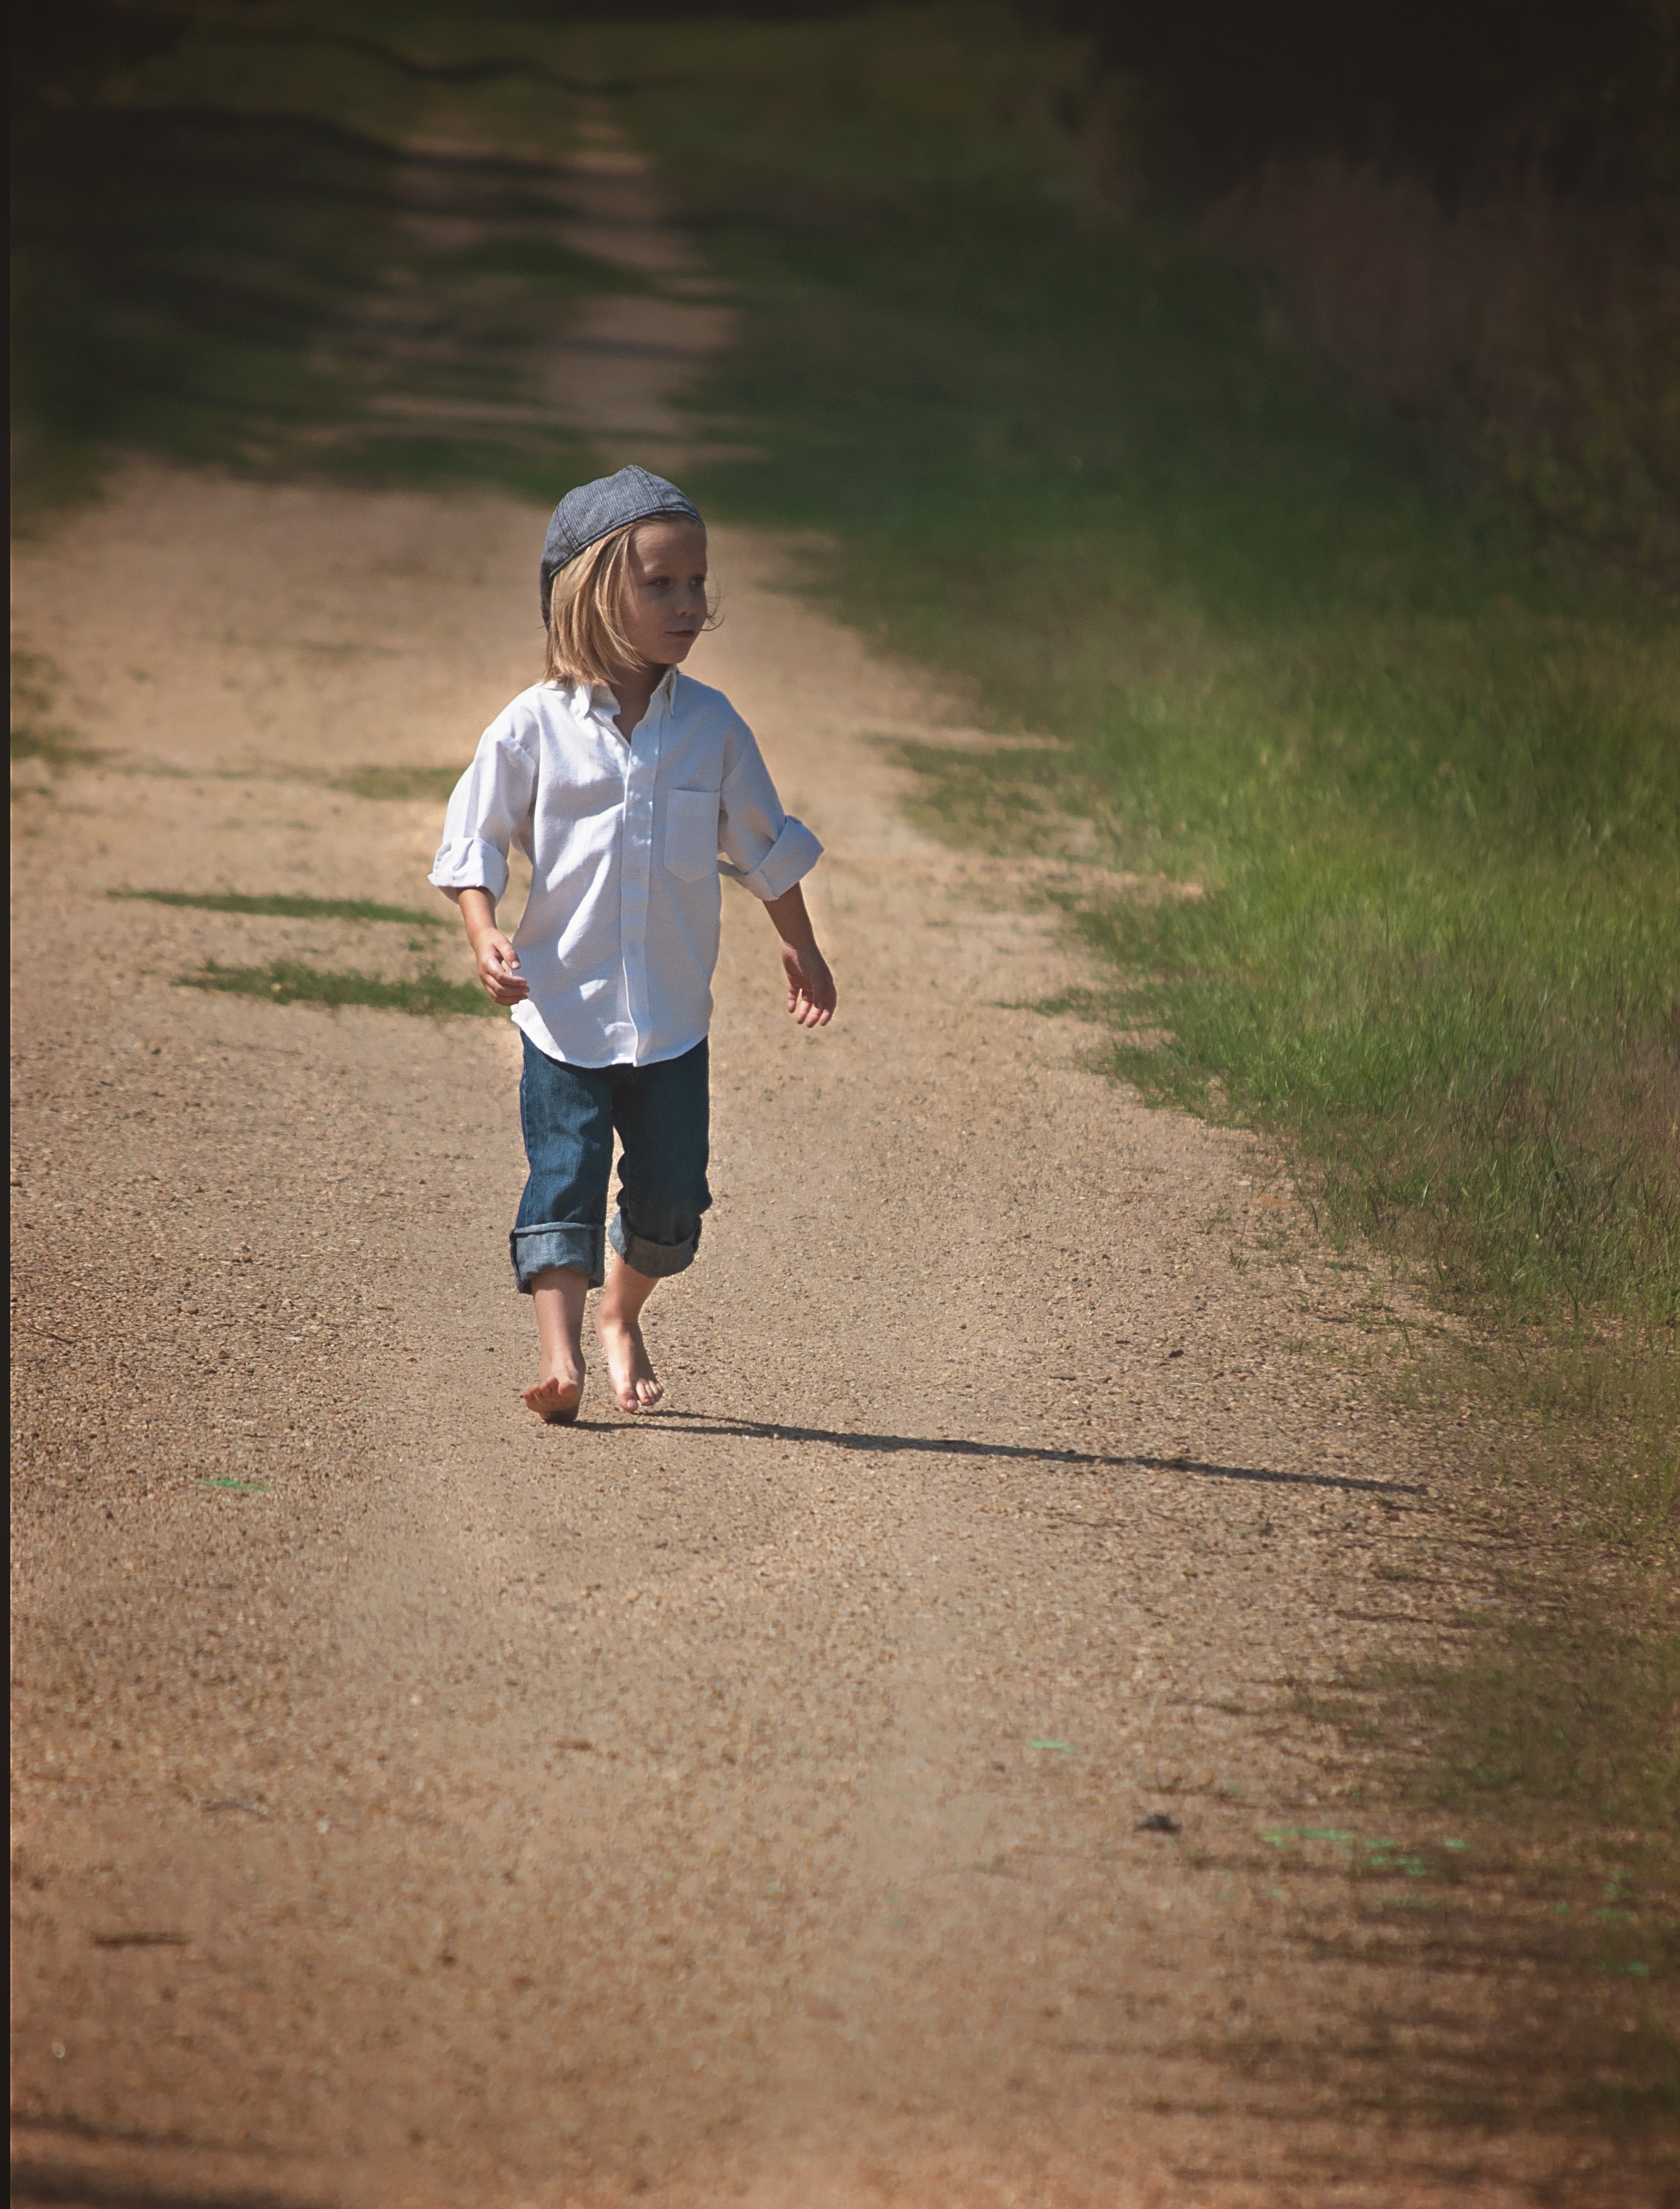
nature, path, outdoor, walking, person, photography, boy, kid, cute, country, looking, summer, male, dirt road, portrait, young, spring, child, freedom, lifestyle, childhood, happy, photograph, gravel road, portrait photography